Hiram Good

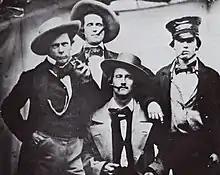
From left to right: Sandy Young, Jay Salisbury, Hi Good (Seated) and "Indian Ned" Oroville, 1870

Harmon Augustus Good ( – May 4, 1870) led a life as an “Indian hunter.” His closest friends in California addressed him as Hiram or simply "Hi" Good. On May 4, 1870, at the age of 34 he was killed by members of Ishi’s Yahi band, who, especially would have had the motive. Good became a ruthless leader of volunteer vigilante parties, who battled the diverse mix of Native Americans in northern California during the Indian war years, 1857 to 1865. Many locals proclaimed him the “Boone of the Sierra.” According to Butte County historian George Mansfield, “Good, in particular, was held in the most bitter hatred among the Indians.” In 1923 fellow Indian hunter Sim Moak recalled that “at one time Good had forty scalps hanging in the poplar tree by his house” and described Good adorning the outseam of his pants with scalps: “you can imagine a great tall man with a string of scalps from his belt to his ankle”.